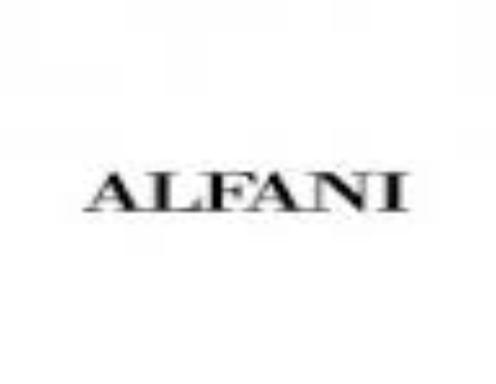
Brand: Alfani
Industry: Clothes